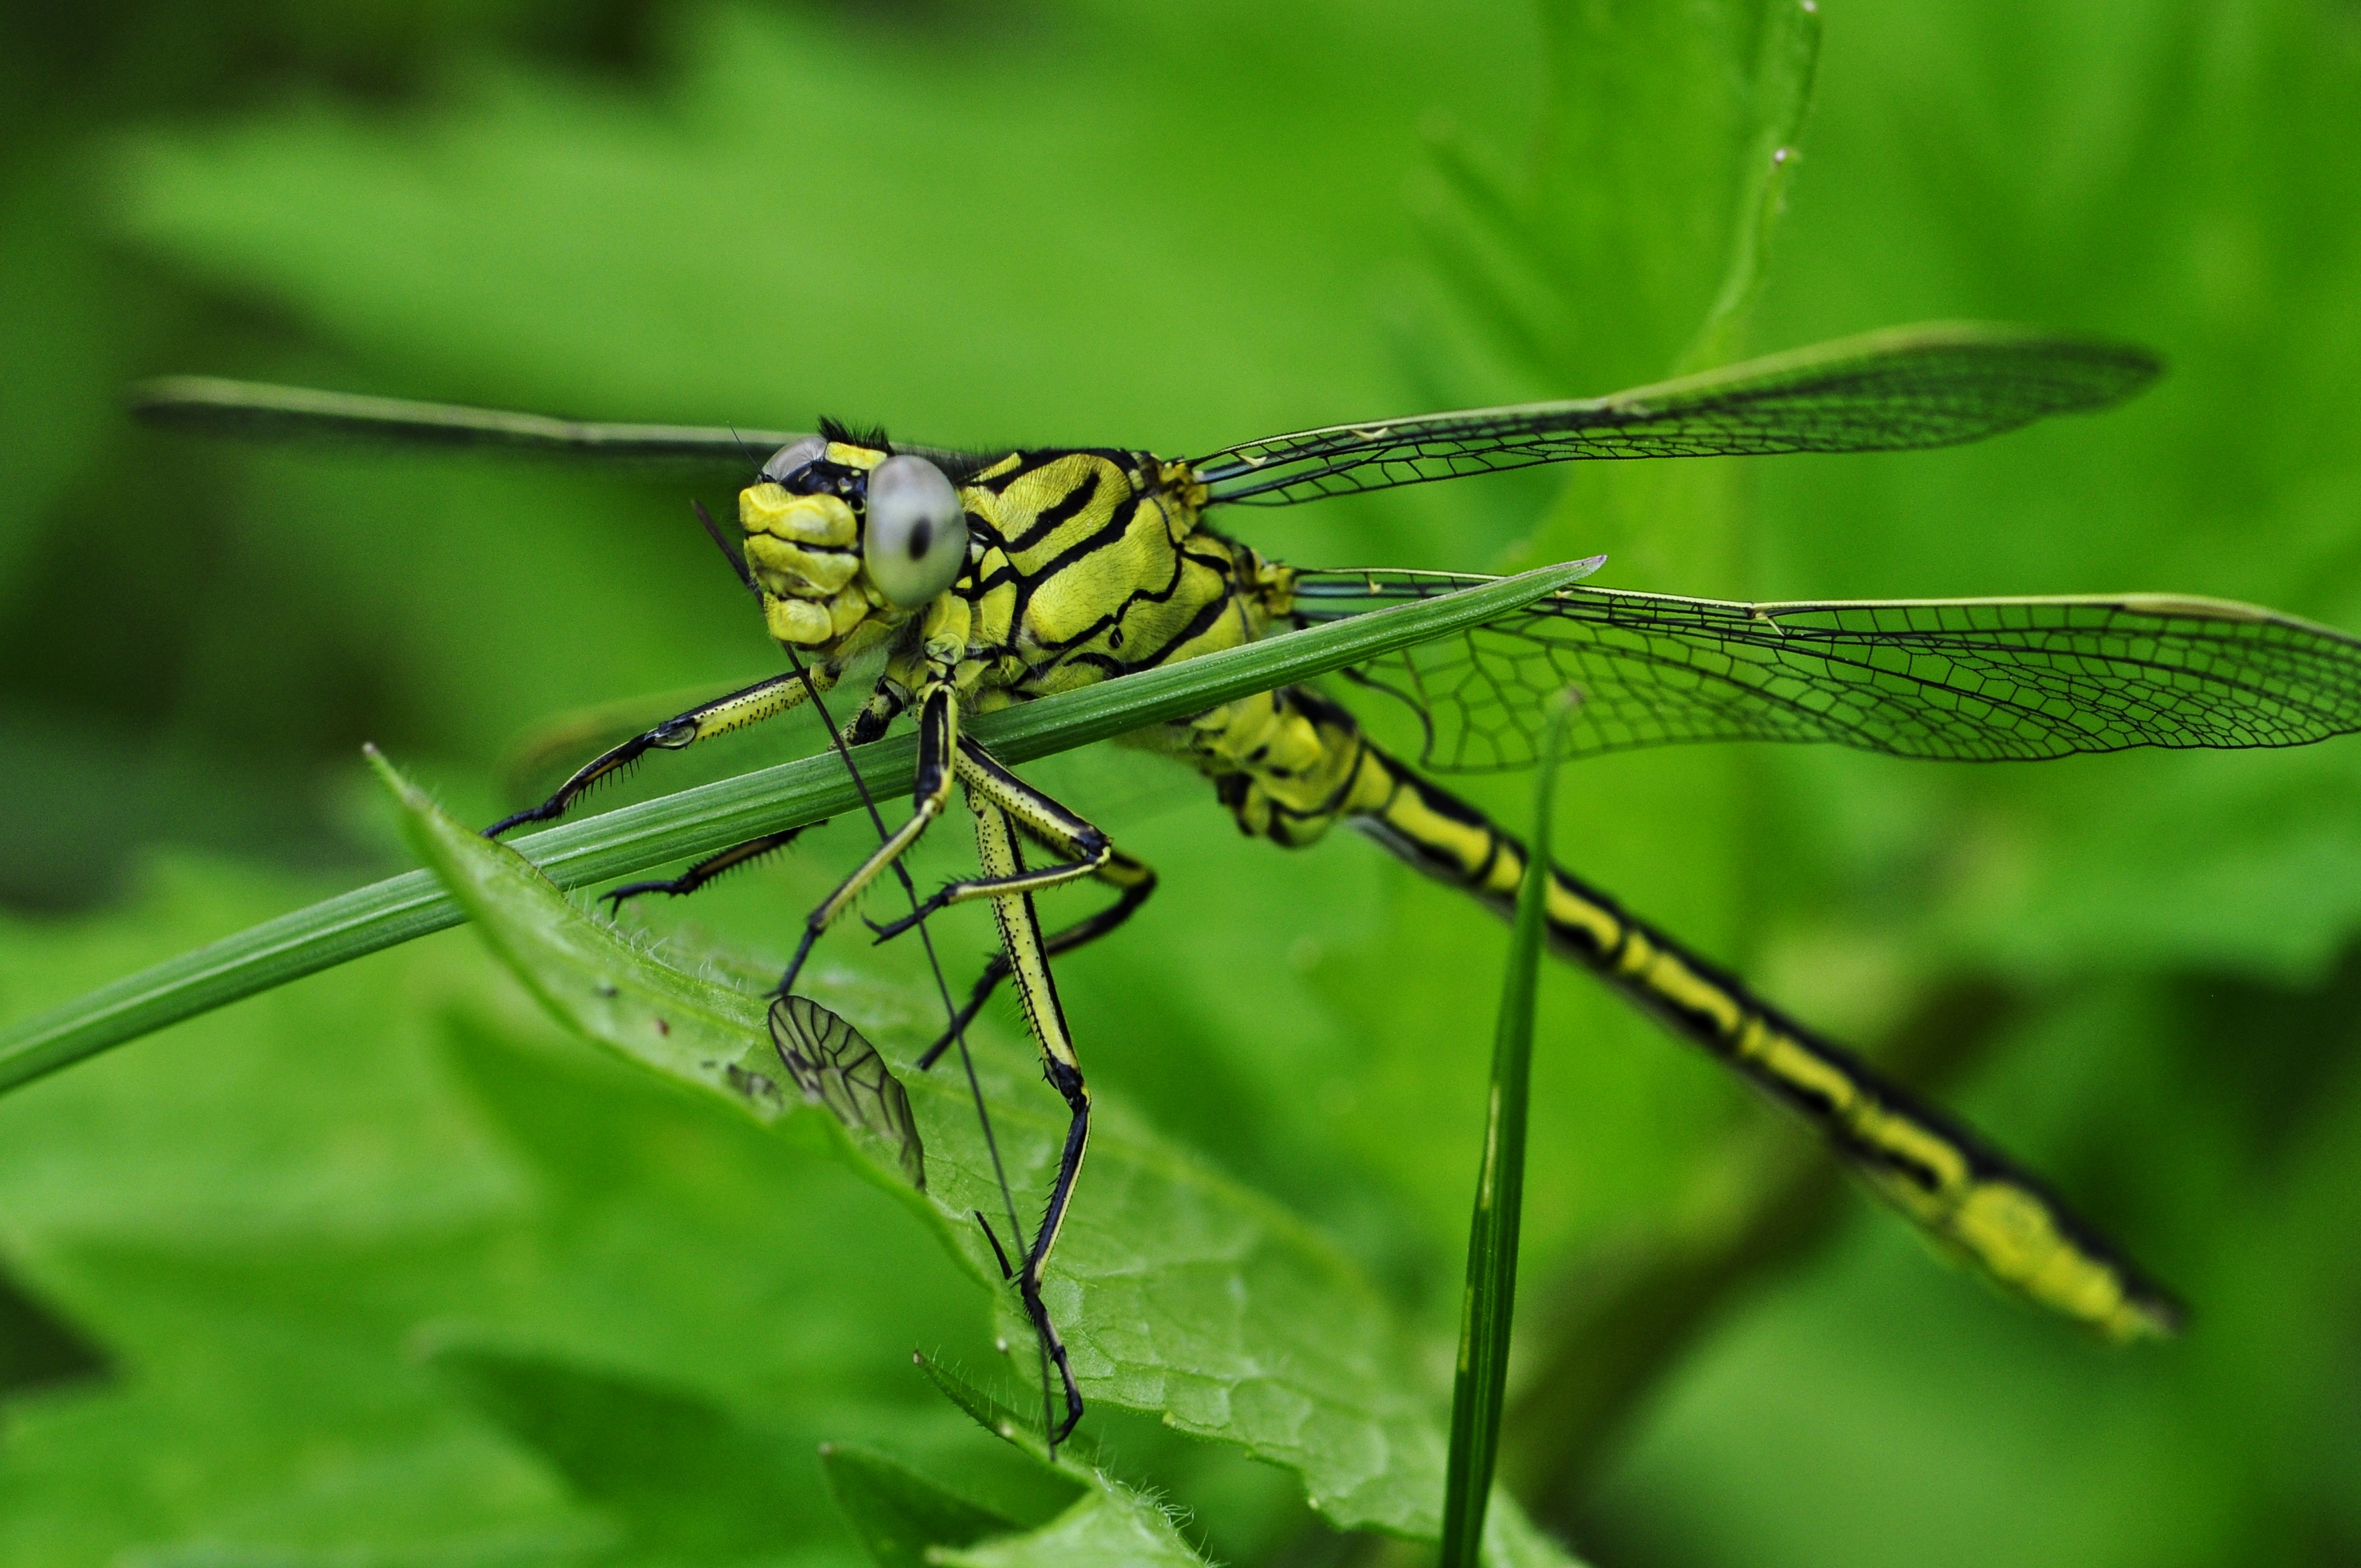
water, wing, lake, green, insect, macro, yellow, fauna, invertebrate, close up, dragonfly, damselfly, grasshopper, macro photography, arthropod, predatory insect, plant stem, dragonflies and damseflies, net winged insects